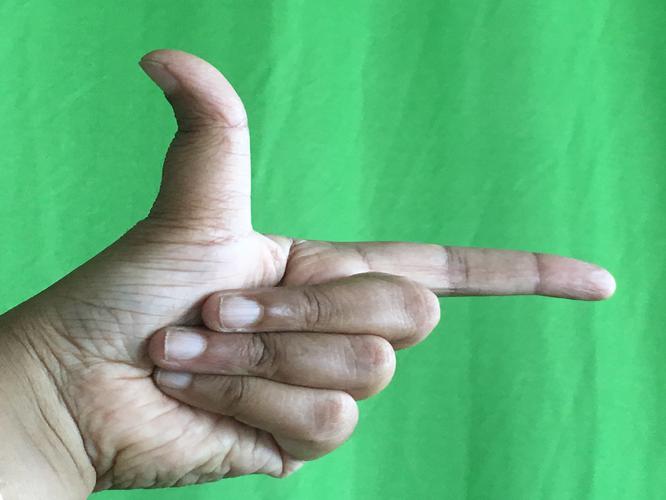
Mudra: Chandrakala
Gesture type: single_hand